Island Lake, Algoma District

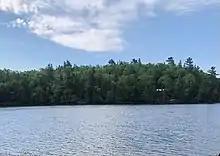
Lower Island Lake looking south

Island Lake and surrounding area is regionally famous for spectacular fall colours due to the abundance of forestry and mountains. Telecommunication services in the area are offered by major Canadian company's such as Bell, Rogers, Telus, and other smaller providers; the area has a volunteer fire service and is regularly patrolled by the Ontario Provincial Police.